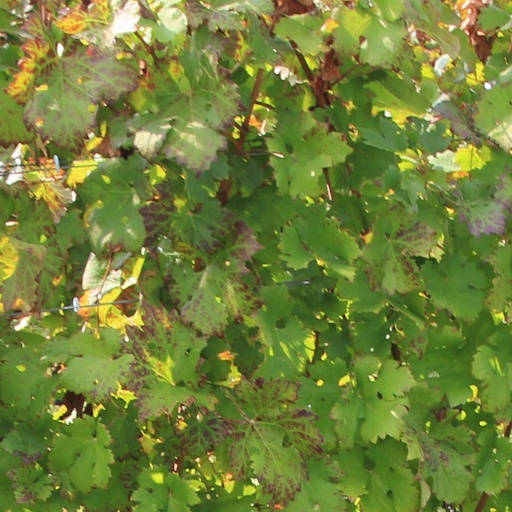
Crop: grape